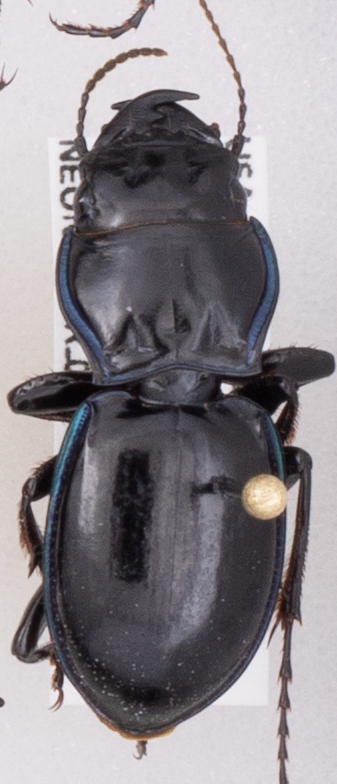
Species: Pasimachus elongatus
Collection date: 2020-09-02
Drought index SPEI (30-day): -1.77
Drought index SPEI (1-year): -0.9
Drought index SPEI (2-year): -0.2